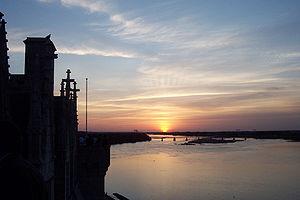
Coucher de soleil à Montsoreau Val de Loire vu des terrasses du Château de Montsoreau-Musée d'art contemporain. Montsoreau est classé parmi les plus beaux villages de France
Le département de Maine-et-Loire est un département français du Val de Loire dans la région Pays de la Loire. Créé en 1790, ses limites reprennent en grande partie celles de l'ancienne province d'Anjou.
Le château de Montsoreau est un château français de style gothique et Renaissance situé dans le Val de Loire sur la commune de Montsoreau dans le sud-est du département de Maine-et-Loire en région Pays de la Loire.
Montsoreau est une commune française située dans le département de Maine-et-Loire, en région Pays de la Loire, dans le Val de Loire classé au Patrimoine mondial de l'UNESCO. Montsoreau est classé parmi Les Plus Beaux Villages de France et a concouru lors de l'édition 2012 de l'émission de télévision française présentée par Stéphane Bern : Le Village préféré des Français.